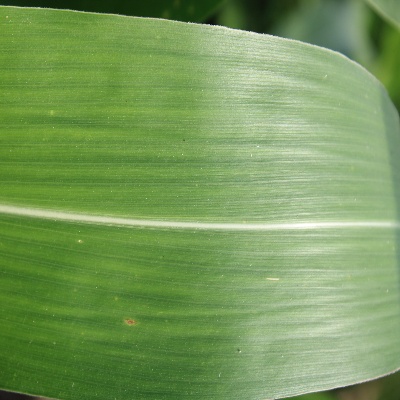
Crop: Maize
Condition: leaf spot